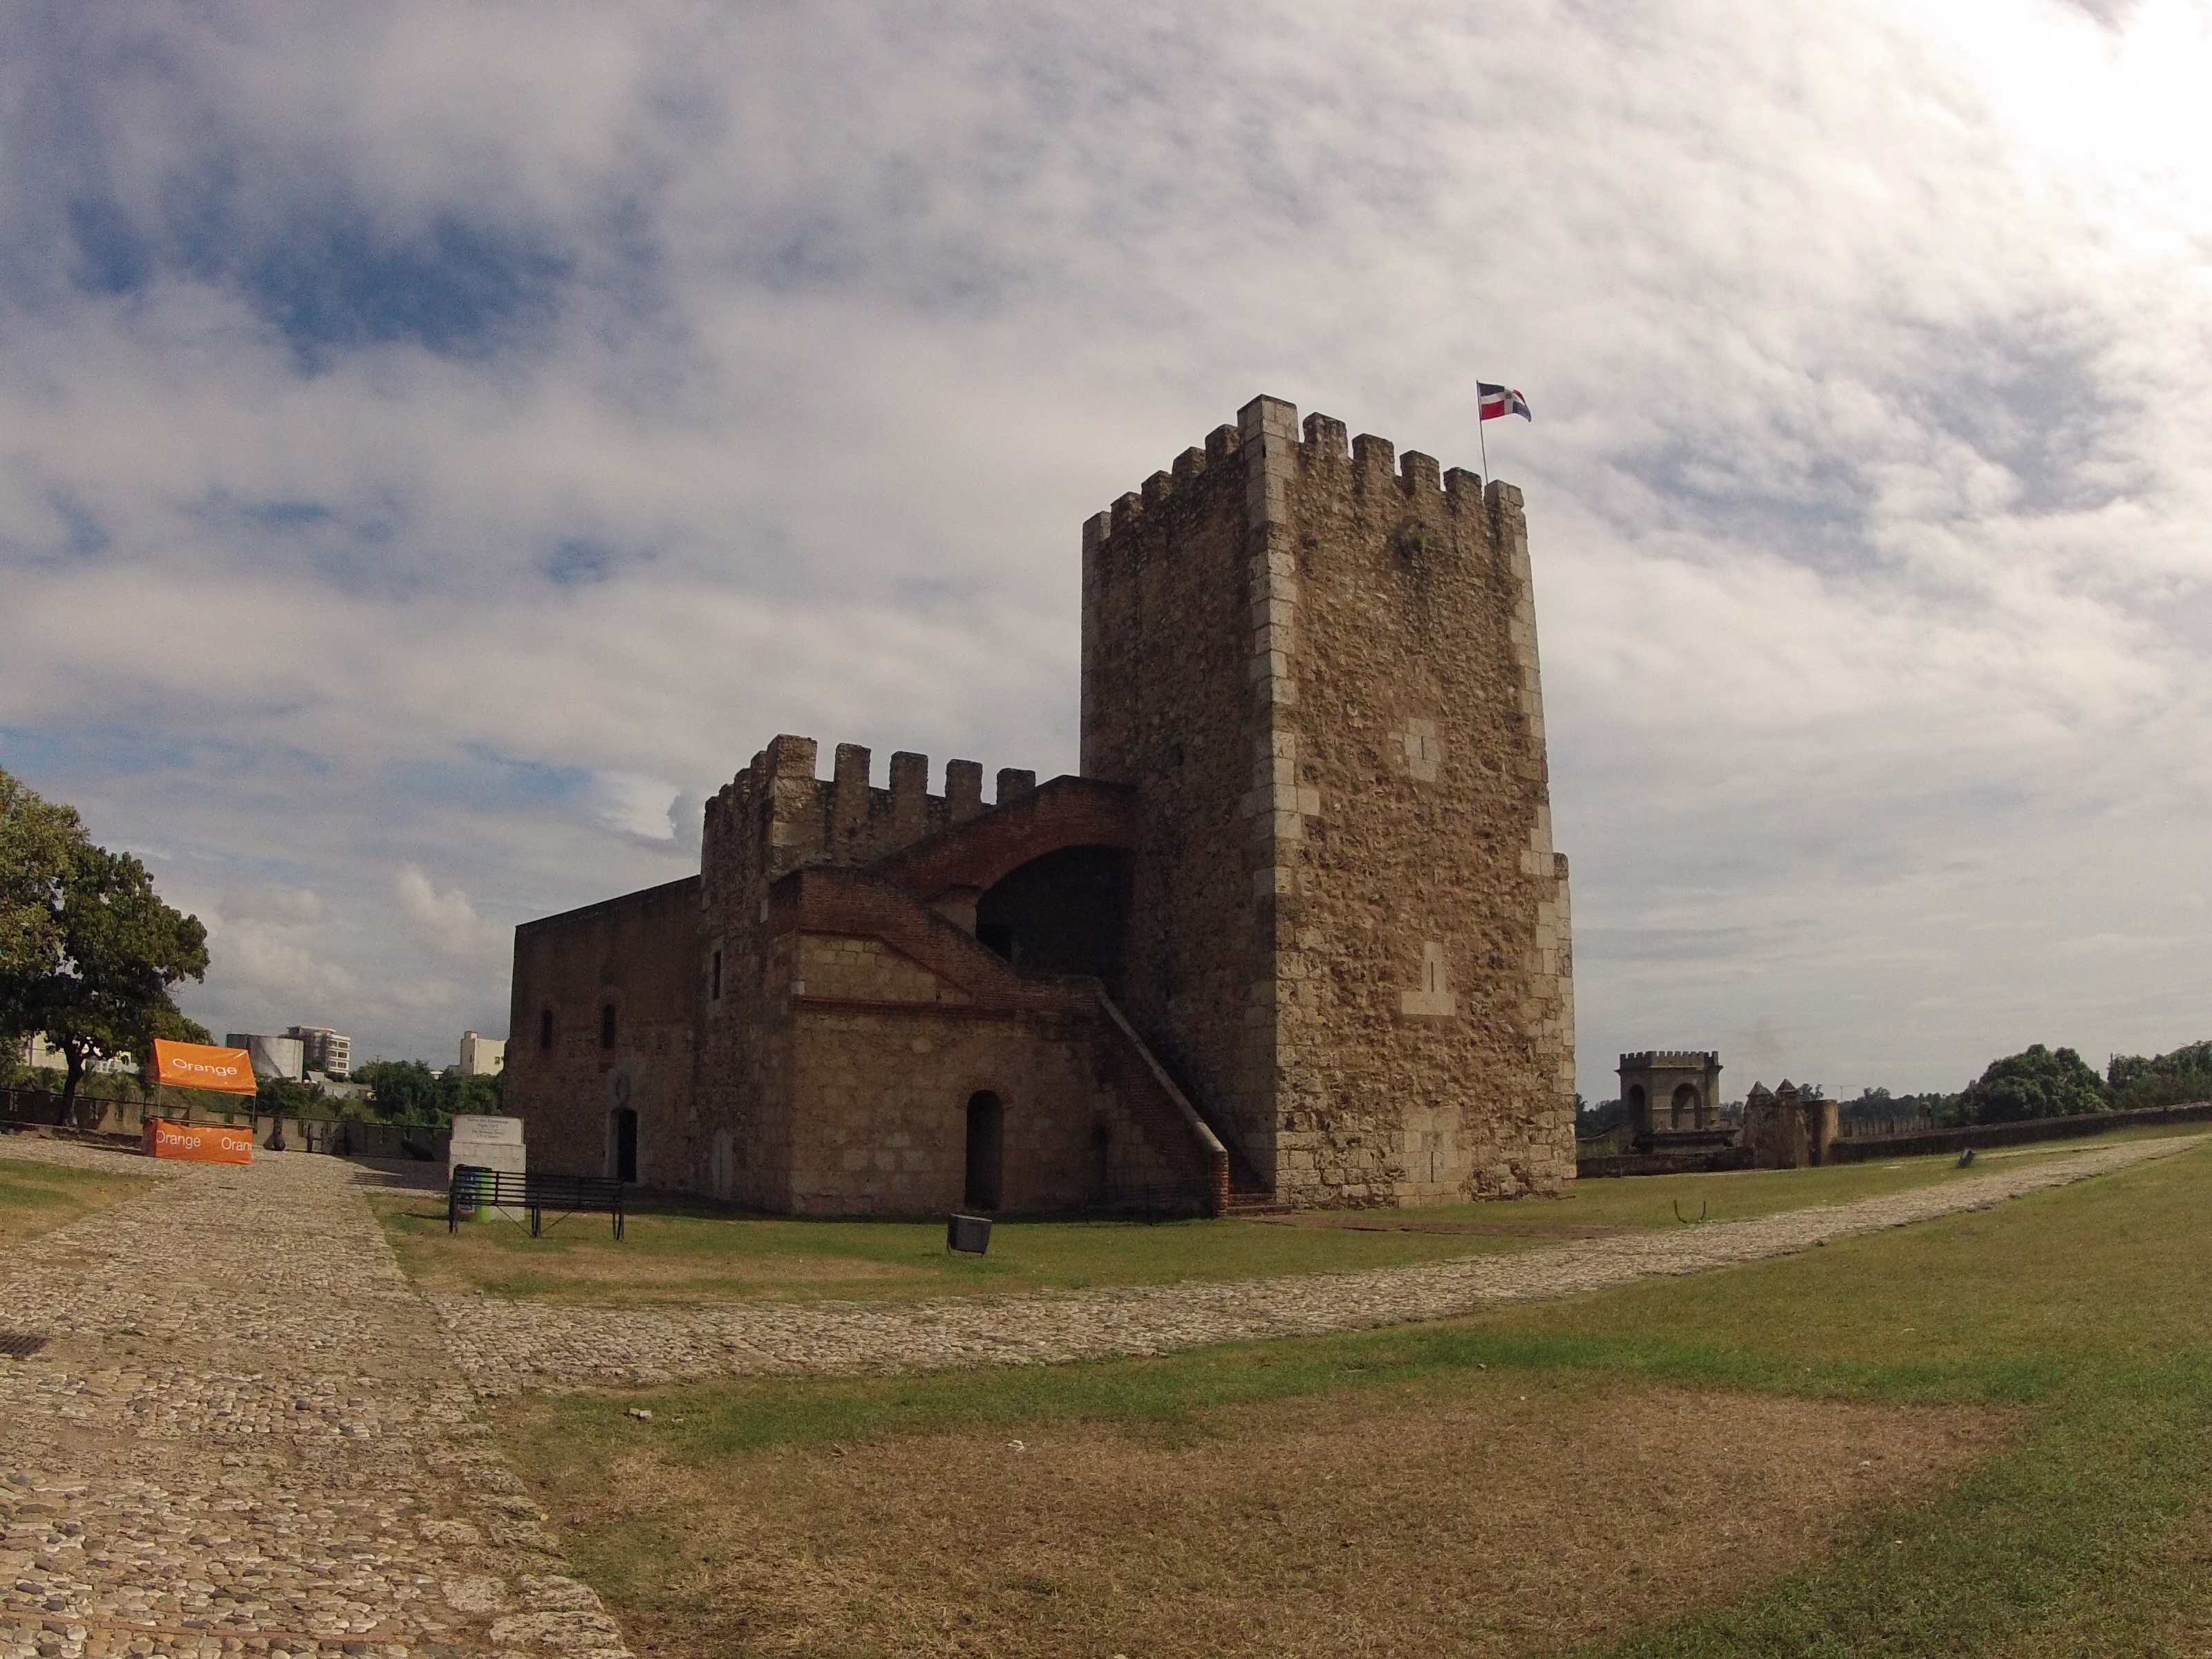
landscape, building, monument, tower, castle, church, fortification, place of worship, ruins, monastery, dominican republic, rural area, santo domingo, ancient history, strong ozaleza